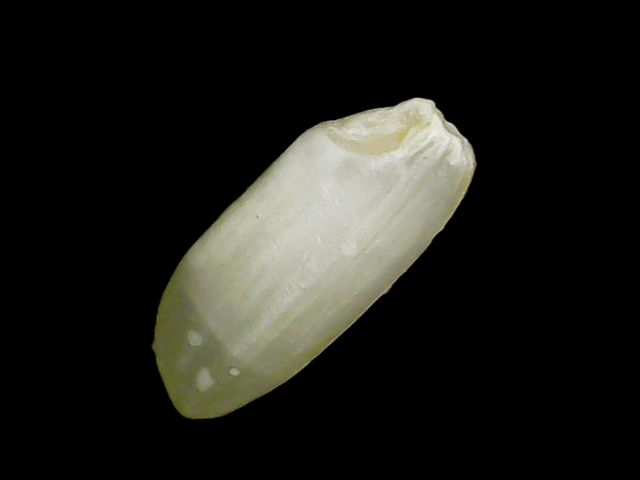
Rice variety: Binadhan24